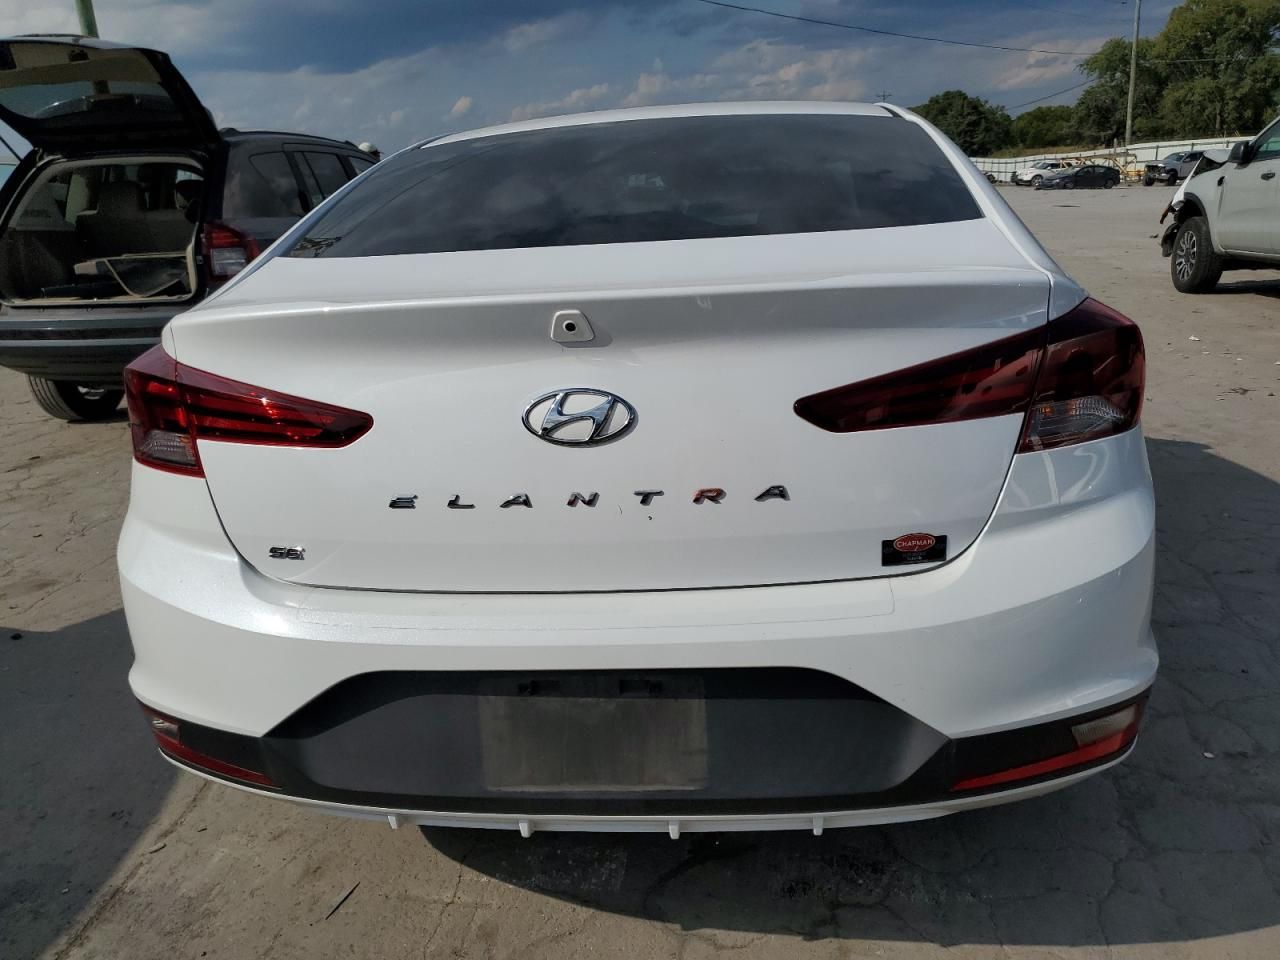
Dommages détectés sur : plaque d'immatriculation arrière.
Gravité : majeur